Western Sudan Pony

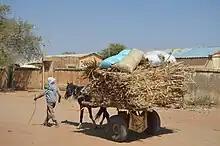
Sudanese vegetable cart drawn by a small horse or pony

The horses are used for riding and as draught animals.